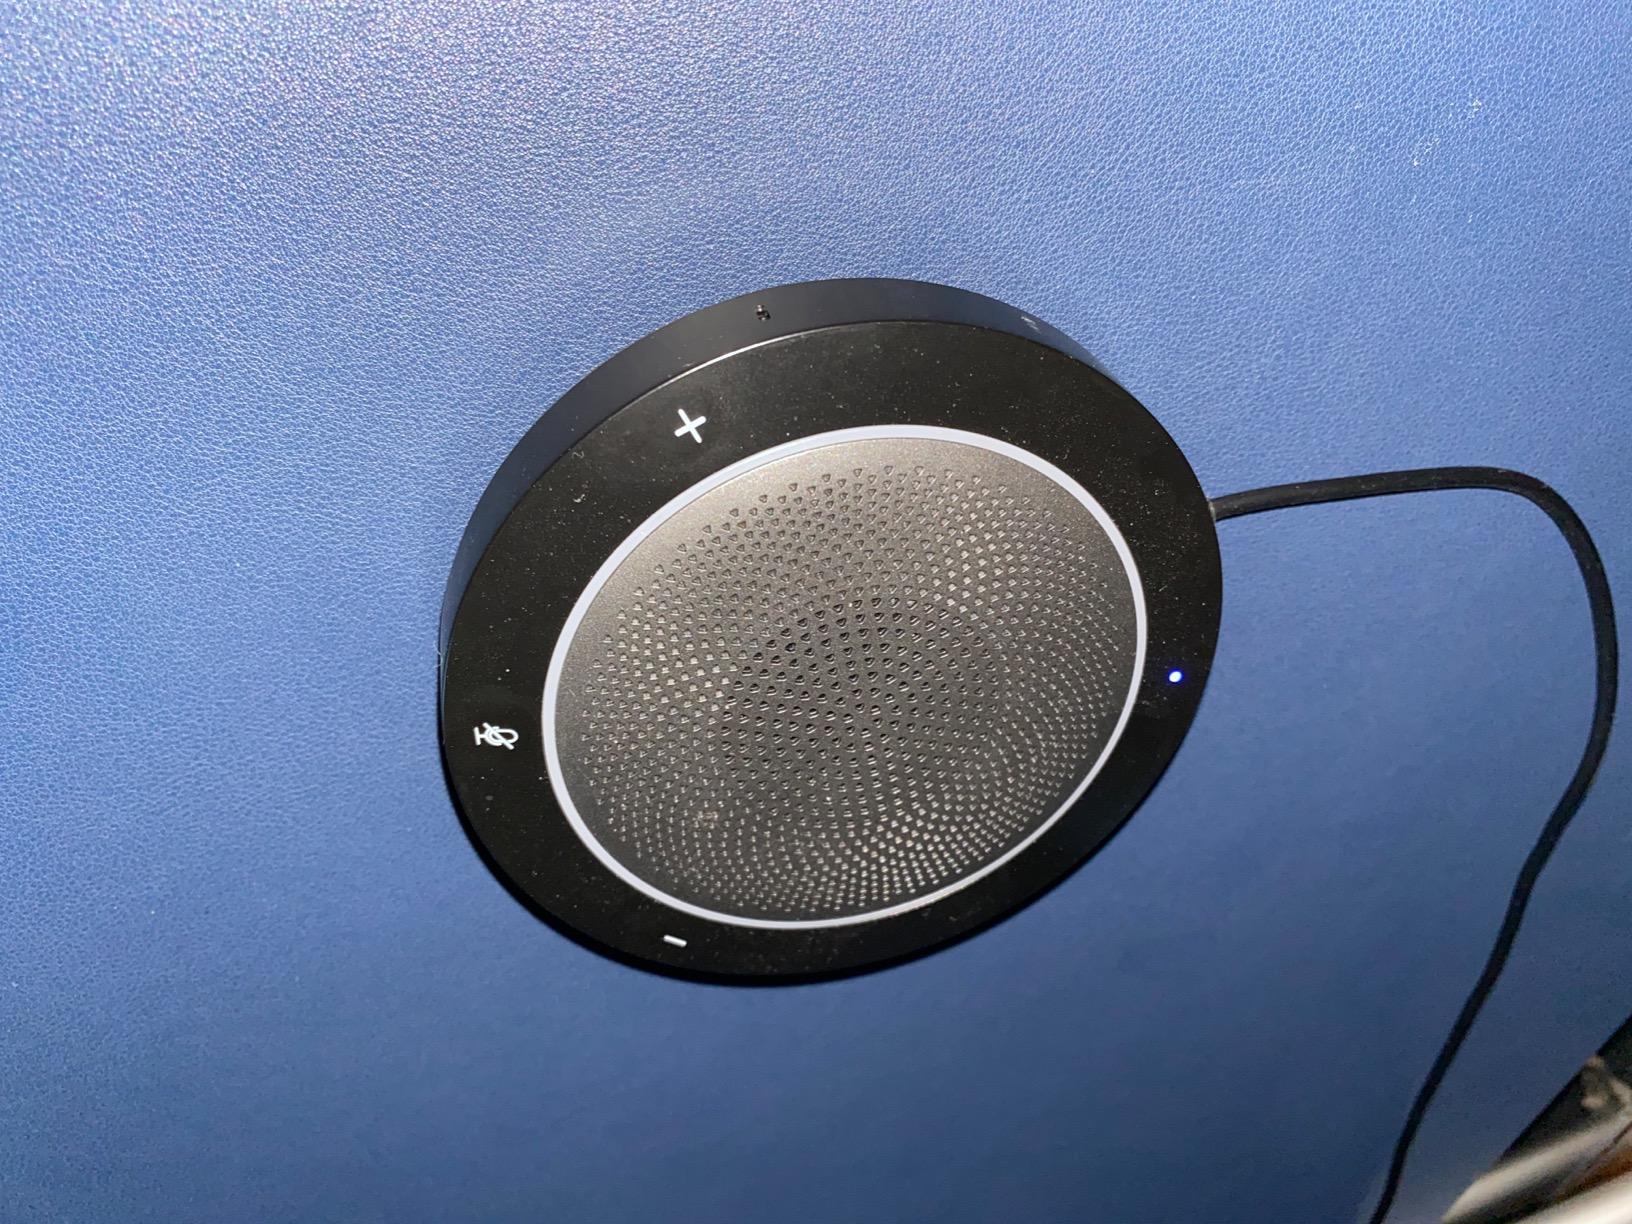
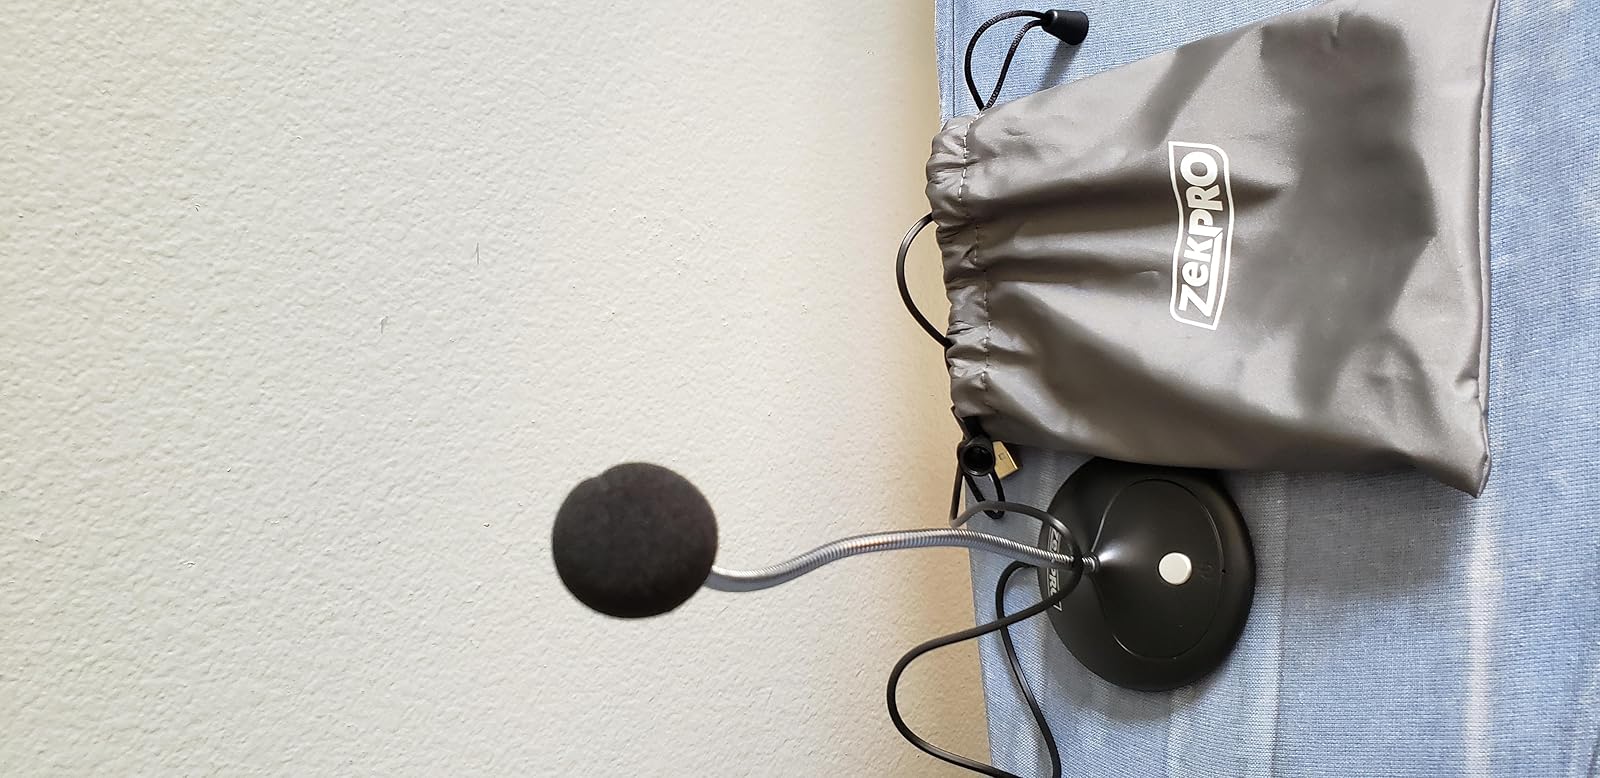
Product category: microphone
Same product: no